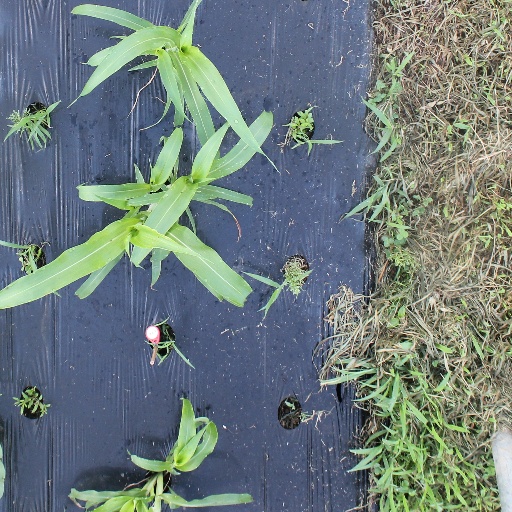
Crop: sorghum